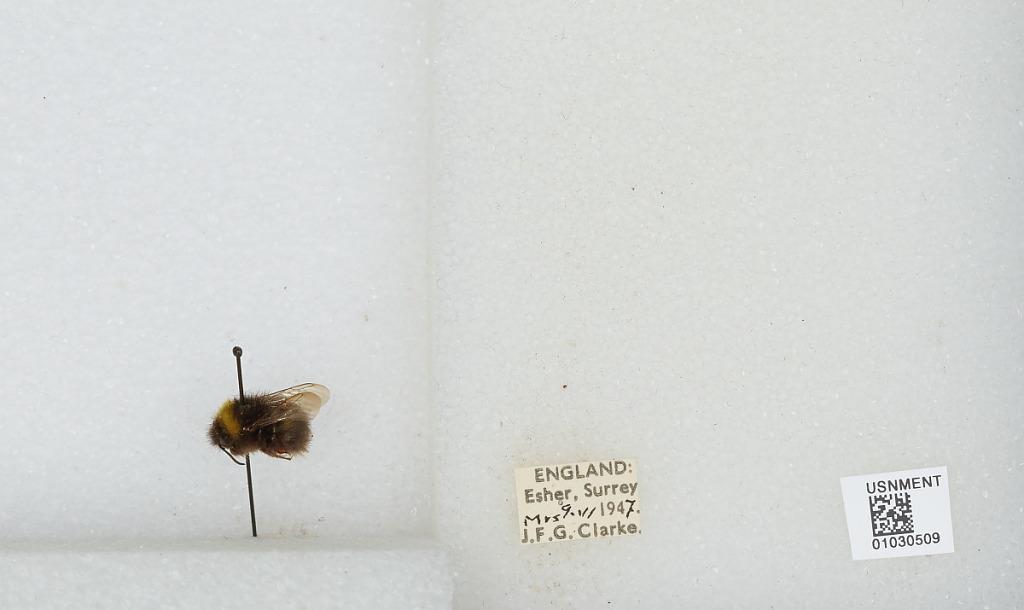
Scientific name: Bombus (Pyrobombus) pratorum (Linnaeus)
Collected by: J. Clarke
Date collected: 1947-6-9
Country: United Kingdom
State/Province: England
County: Surrey
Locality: Esher
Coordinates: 51.3691, -0.365